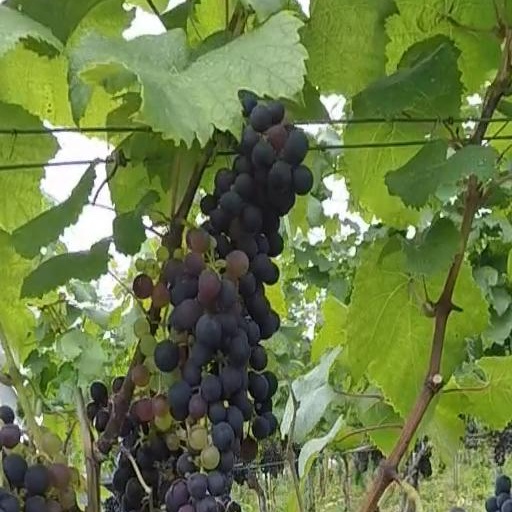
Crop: grape